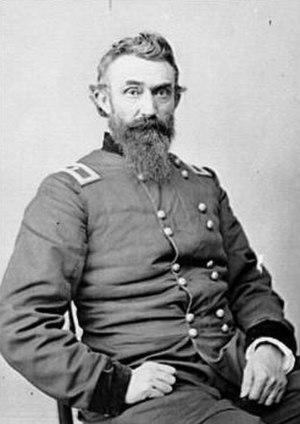
L'Indiana, un État du Midwest, joue un rôle important en soutenant l'Union pendant la guerre de Sécession. Malgré l'activité anti-guerre dans l'État, et les liens ancestraux du Indiana méridional avec le Sud, l'Indiana est un soutien solide de l'Union. L'Indiana contribue avec approximativement 210 000 soldats, marins et marines. Les soldats de l'Indiana servent lors de 308 engagements militaires pendant la guerre ; la majorité d'entre eux sur le théâtre occidental, entre le fleuve Mississippi et les Appalaches. Les morts consécutives à la guerre dans l'Indiana atteignent le chiffre de 25 028. Le gouvernement de l'État fournit des fonds pour acheter de l'équipement, de la nourriture, et du ravitaillement pour les troupes sur le terrain. L'Indiana, un État agraire riche étant au cinquième rang des États les plus peuplés de l'Union, est critique pour le succès du Nord en raison de sa situation géographique, sa population nombreuse, et sa production agricole.
La première bataille de Kernstown est une bataille de la guerre de Sécession du début de 1862. Elle s'est déroulée dans la vallée de Shenandoah, dans l'ouest de la Virginie, et a été menée par les troupes confédérées du général Thomas Jonathan Jackson pour faire hésiter Mc Clellan.
Nathan Kimball est un médecin, homme politique, receveur des postes, et officier militaire, servant en tant que général de l'armée de l'Union pendant la guerre de Sécession. Il est le premier commandant au niveau de l'état de l'organisation d'anciens combattant, la grande armée de la république, dans l'Indiana.